Tente (toy)

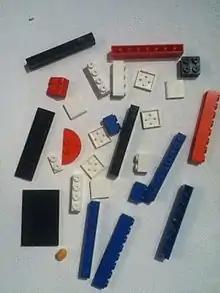
Various TENTE elements.

Tente is a line of construction toys created in 1972 by EXIN-LINES BROS S.A., a plastics and toy company based in Barcelona, Spain, which ceased operation in 1993. The toys consist of multi-colored interlocking plastic bricks in multiple scales and an accompanying array of wheels, minifigures, and various accessories.